Vane (video game)

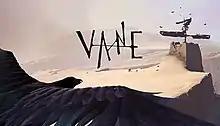

Vane is a video game released on January 15, 2019, for the PlayStation 4 and later released on Windows. The game was developed by Tokyo-based studio Friend & Foe, and its producer is Matt Smith.